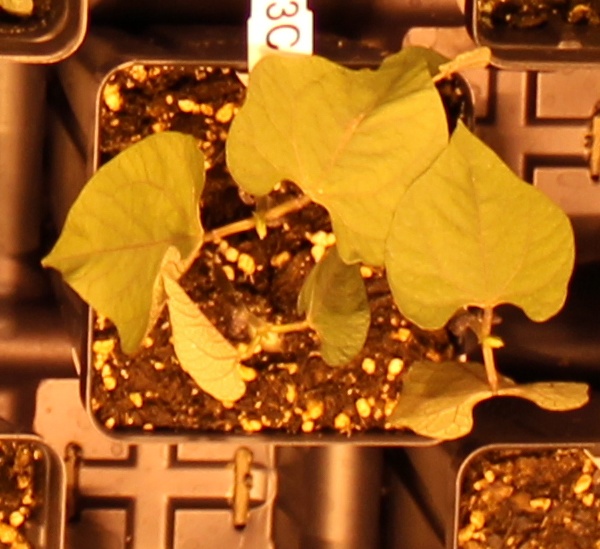
Label: Blackbean